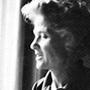
Age: 55